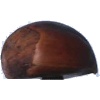
Label: Chestnut 1